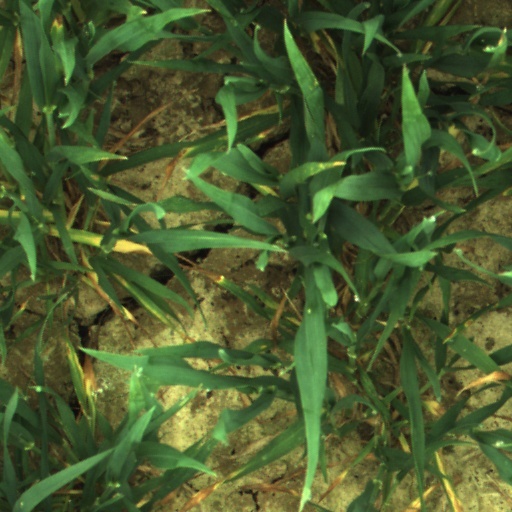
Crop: wheat